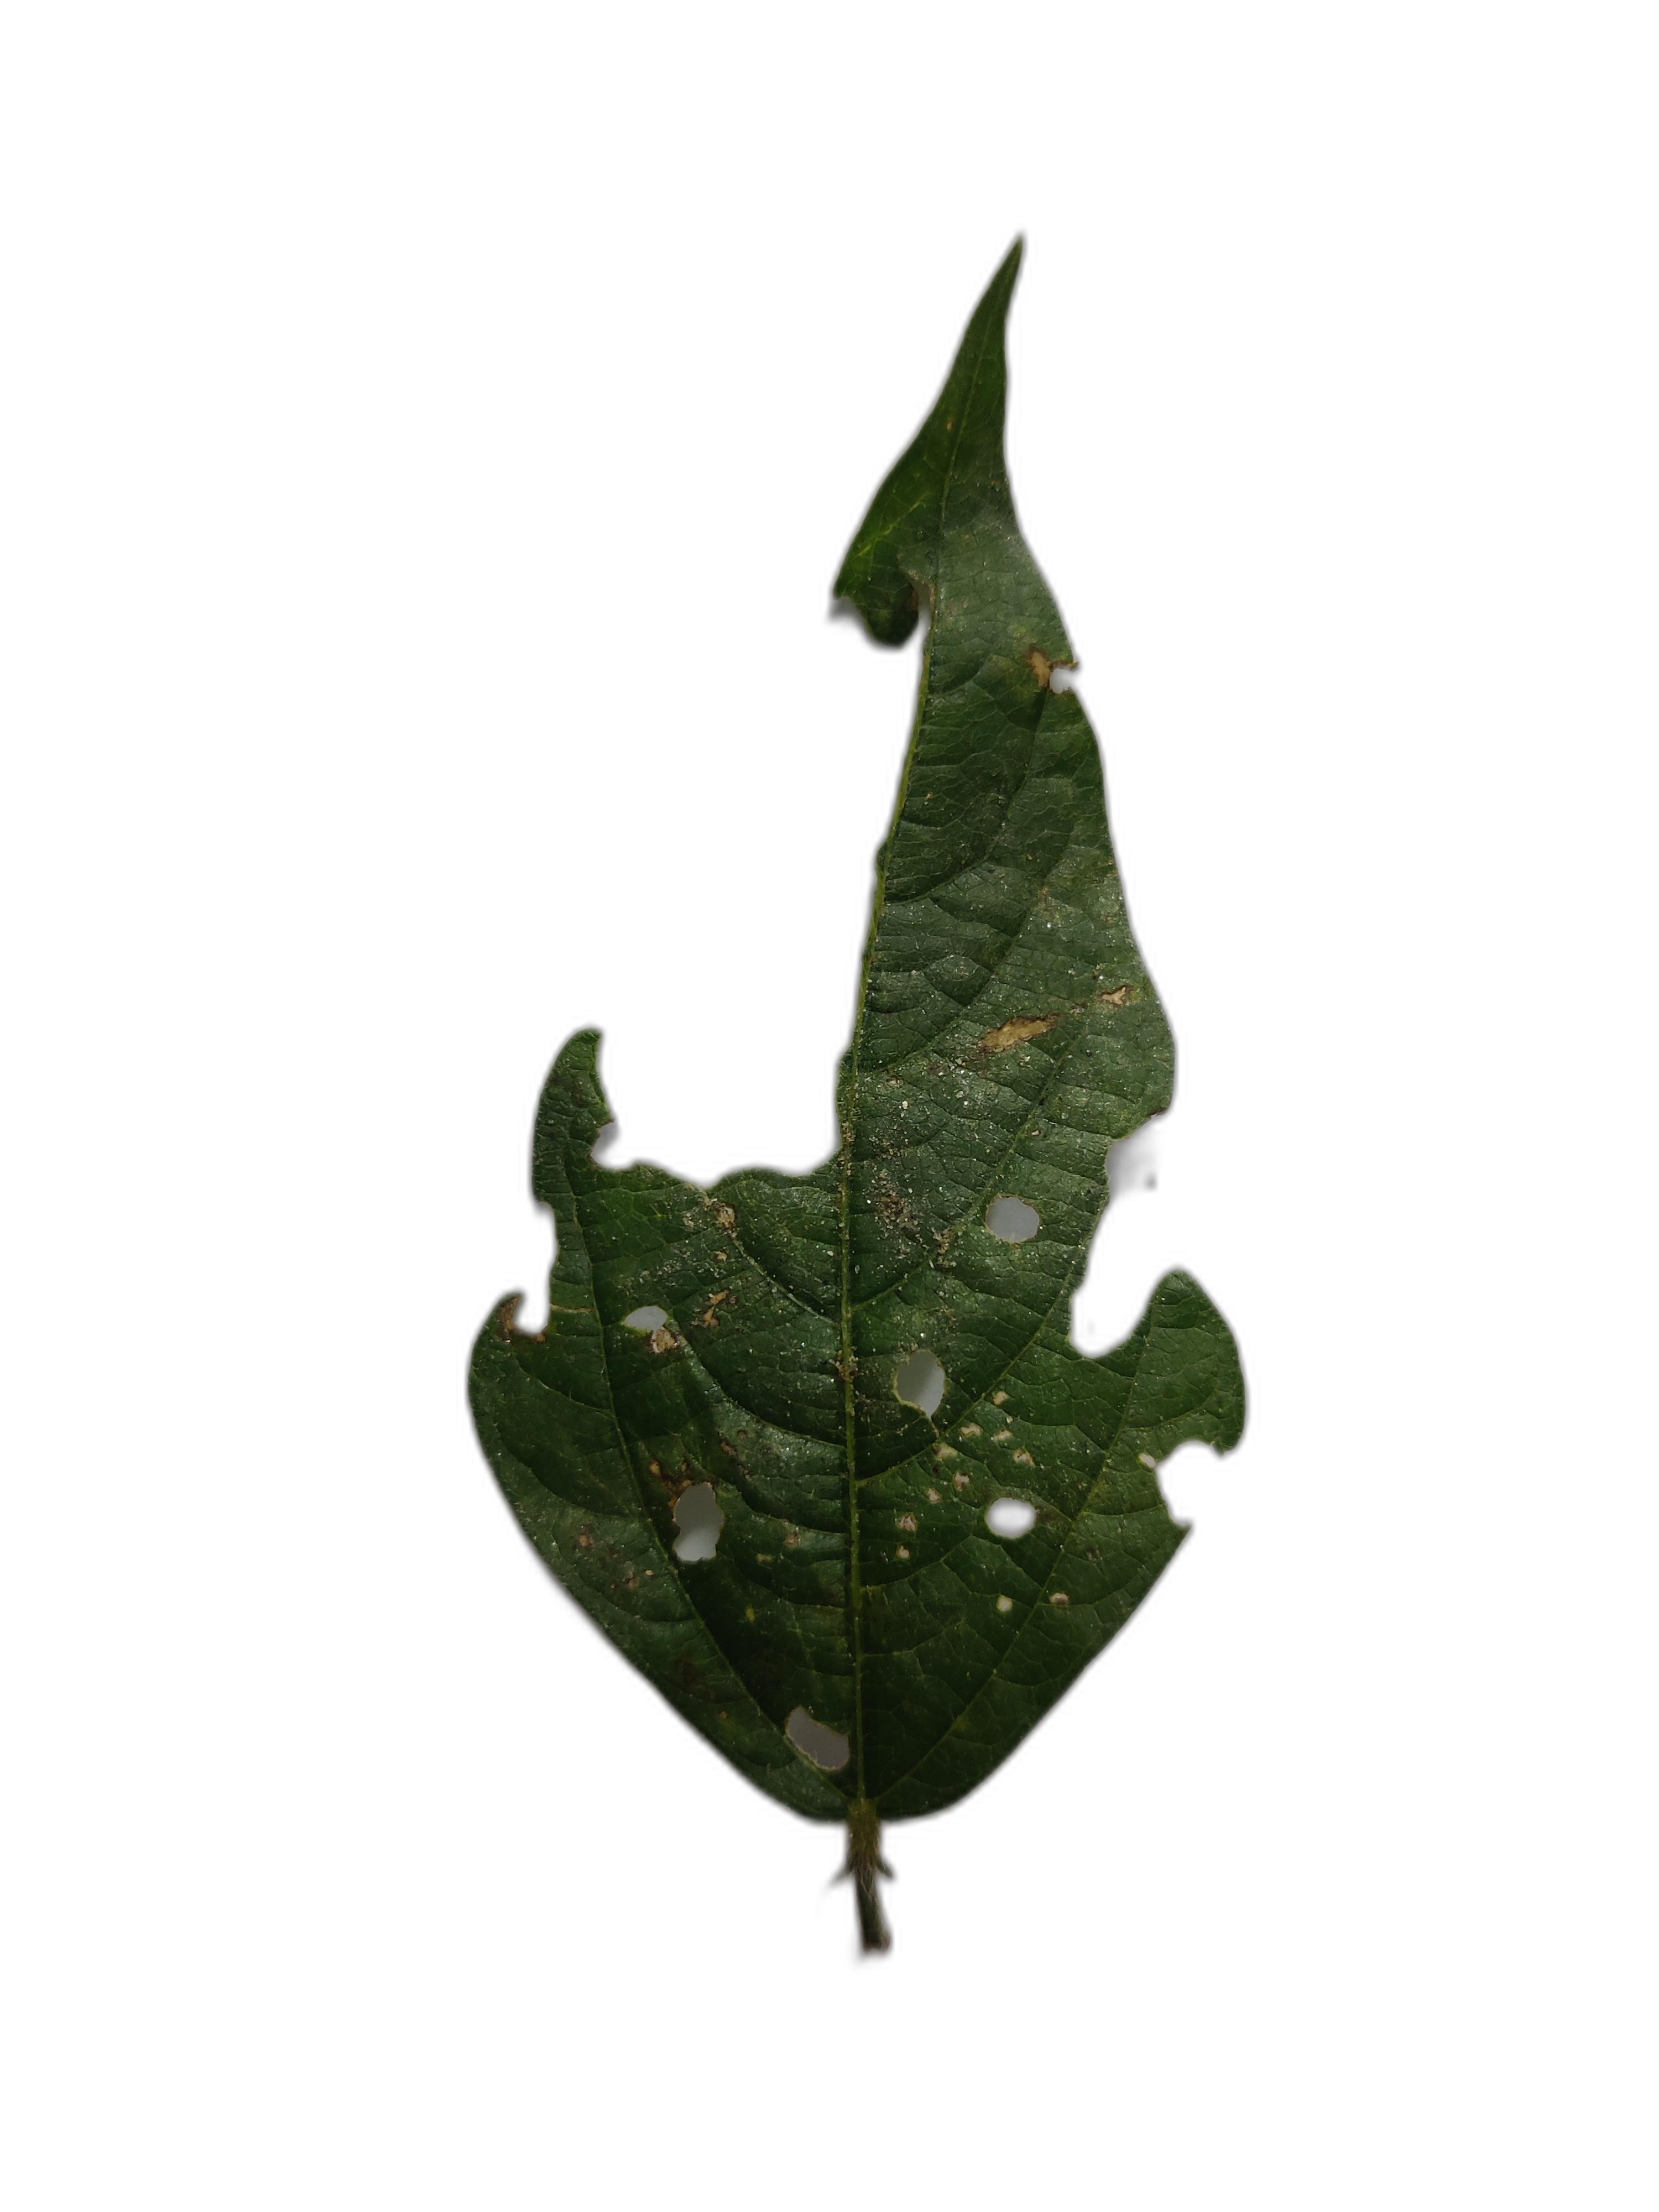
Label: Cercospora leaf spot